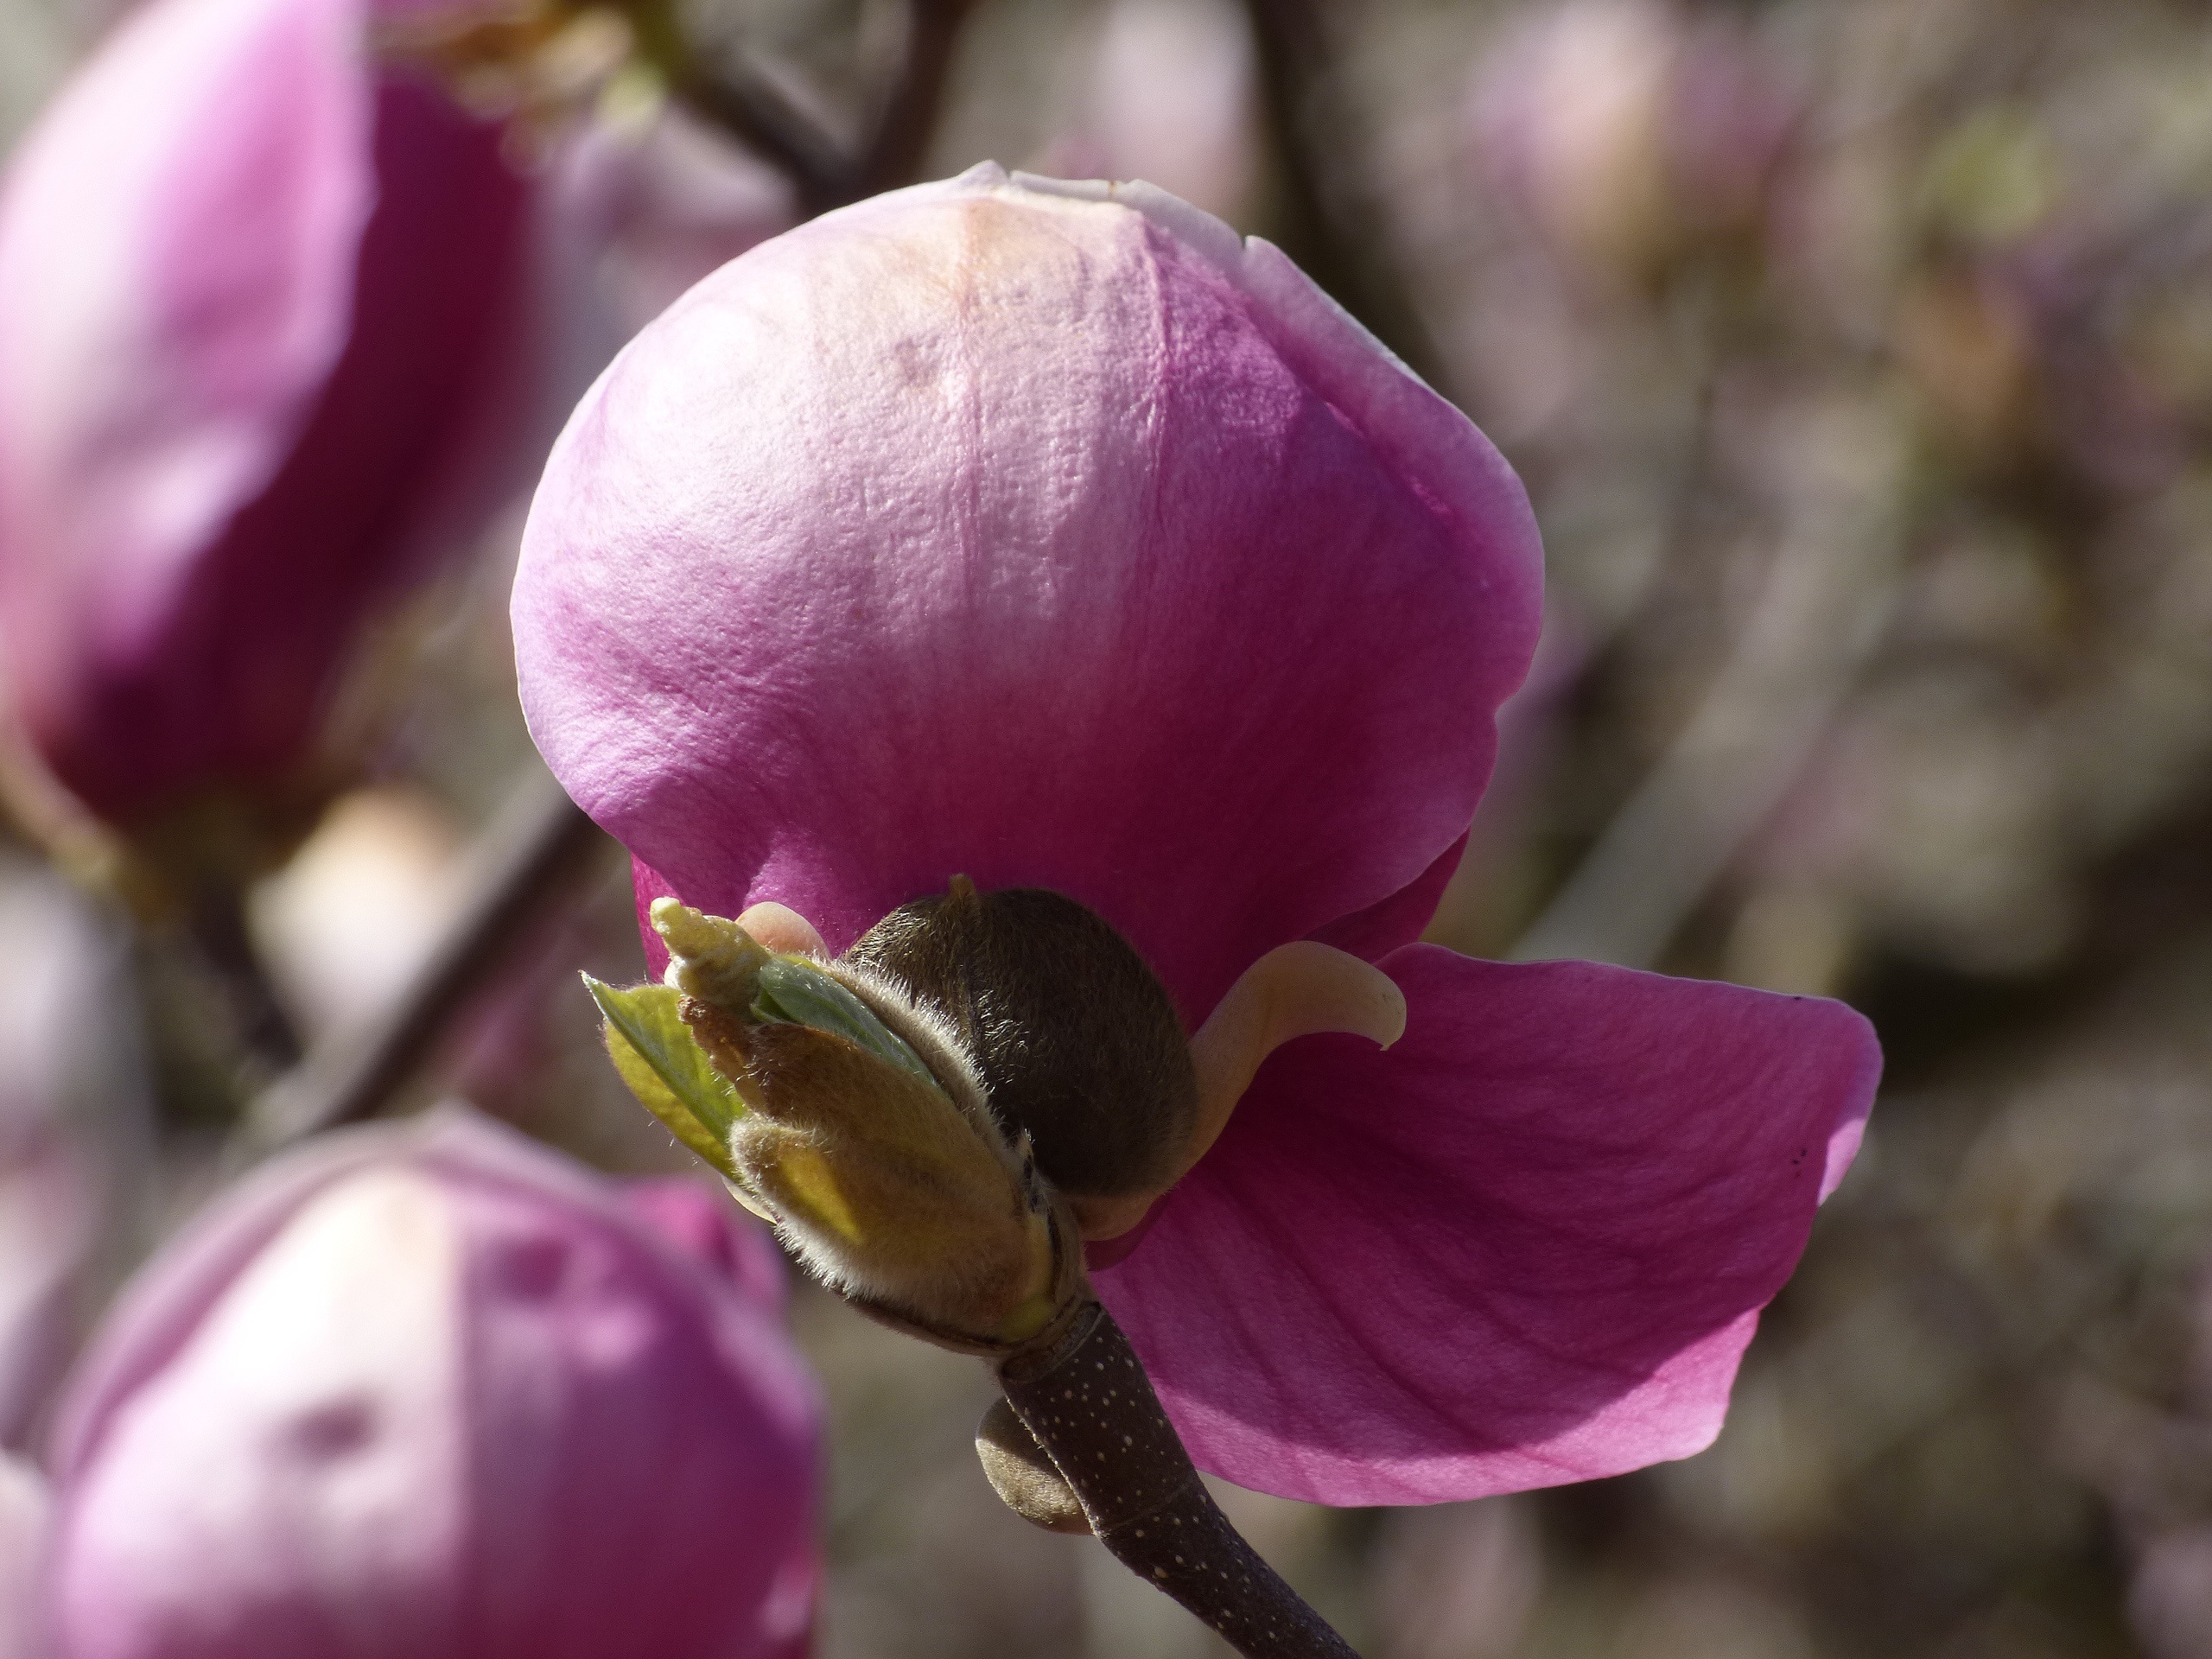
blossom, plant, flower, petal, spring, produce, botany, pink, flora, wildflower, flowers, close up, magnolia, bud, macro photography, flowering plant, plant stem, land plant